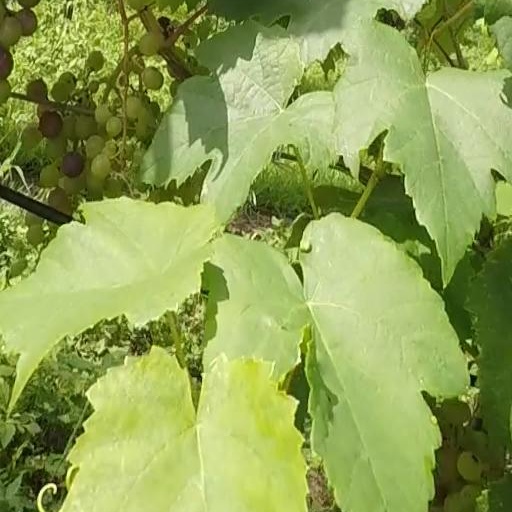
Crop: grape